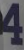
Number: 4